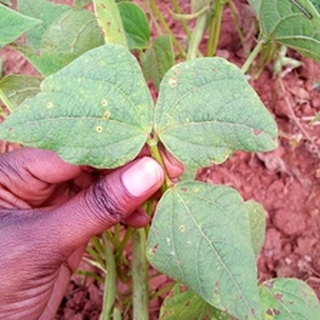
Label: bean_rust